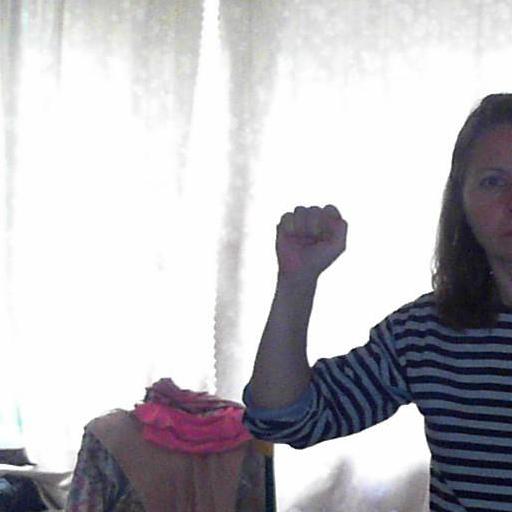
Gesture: fist